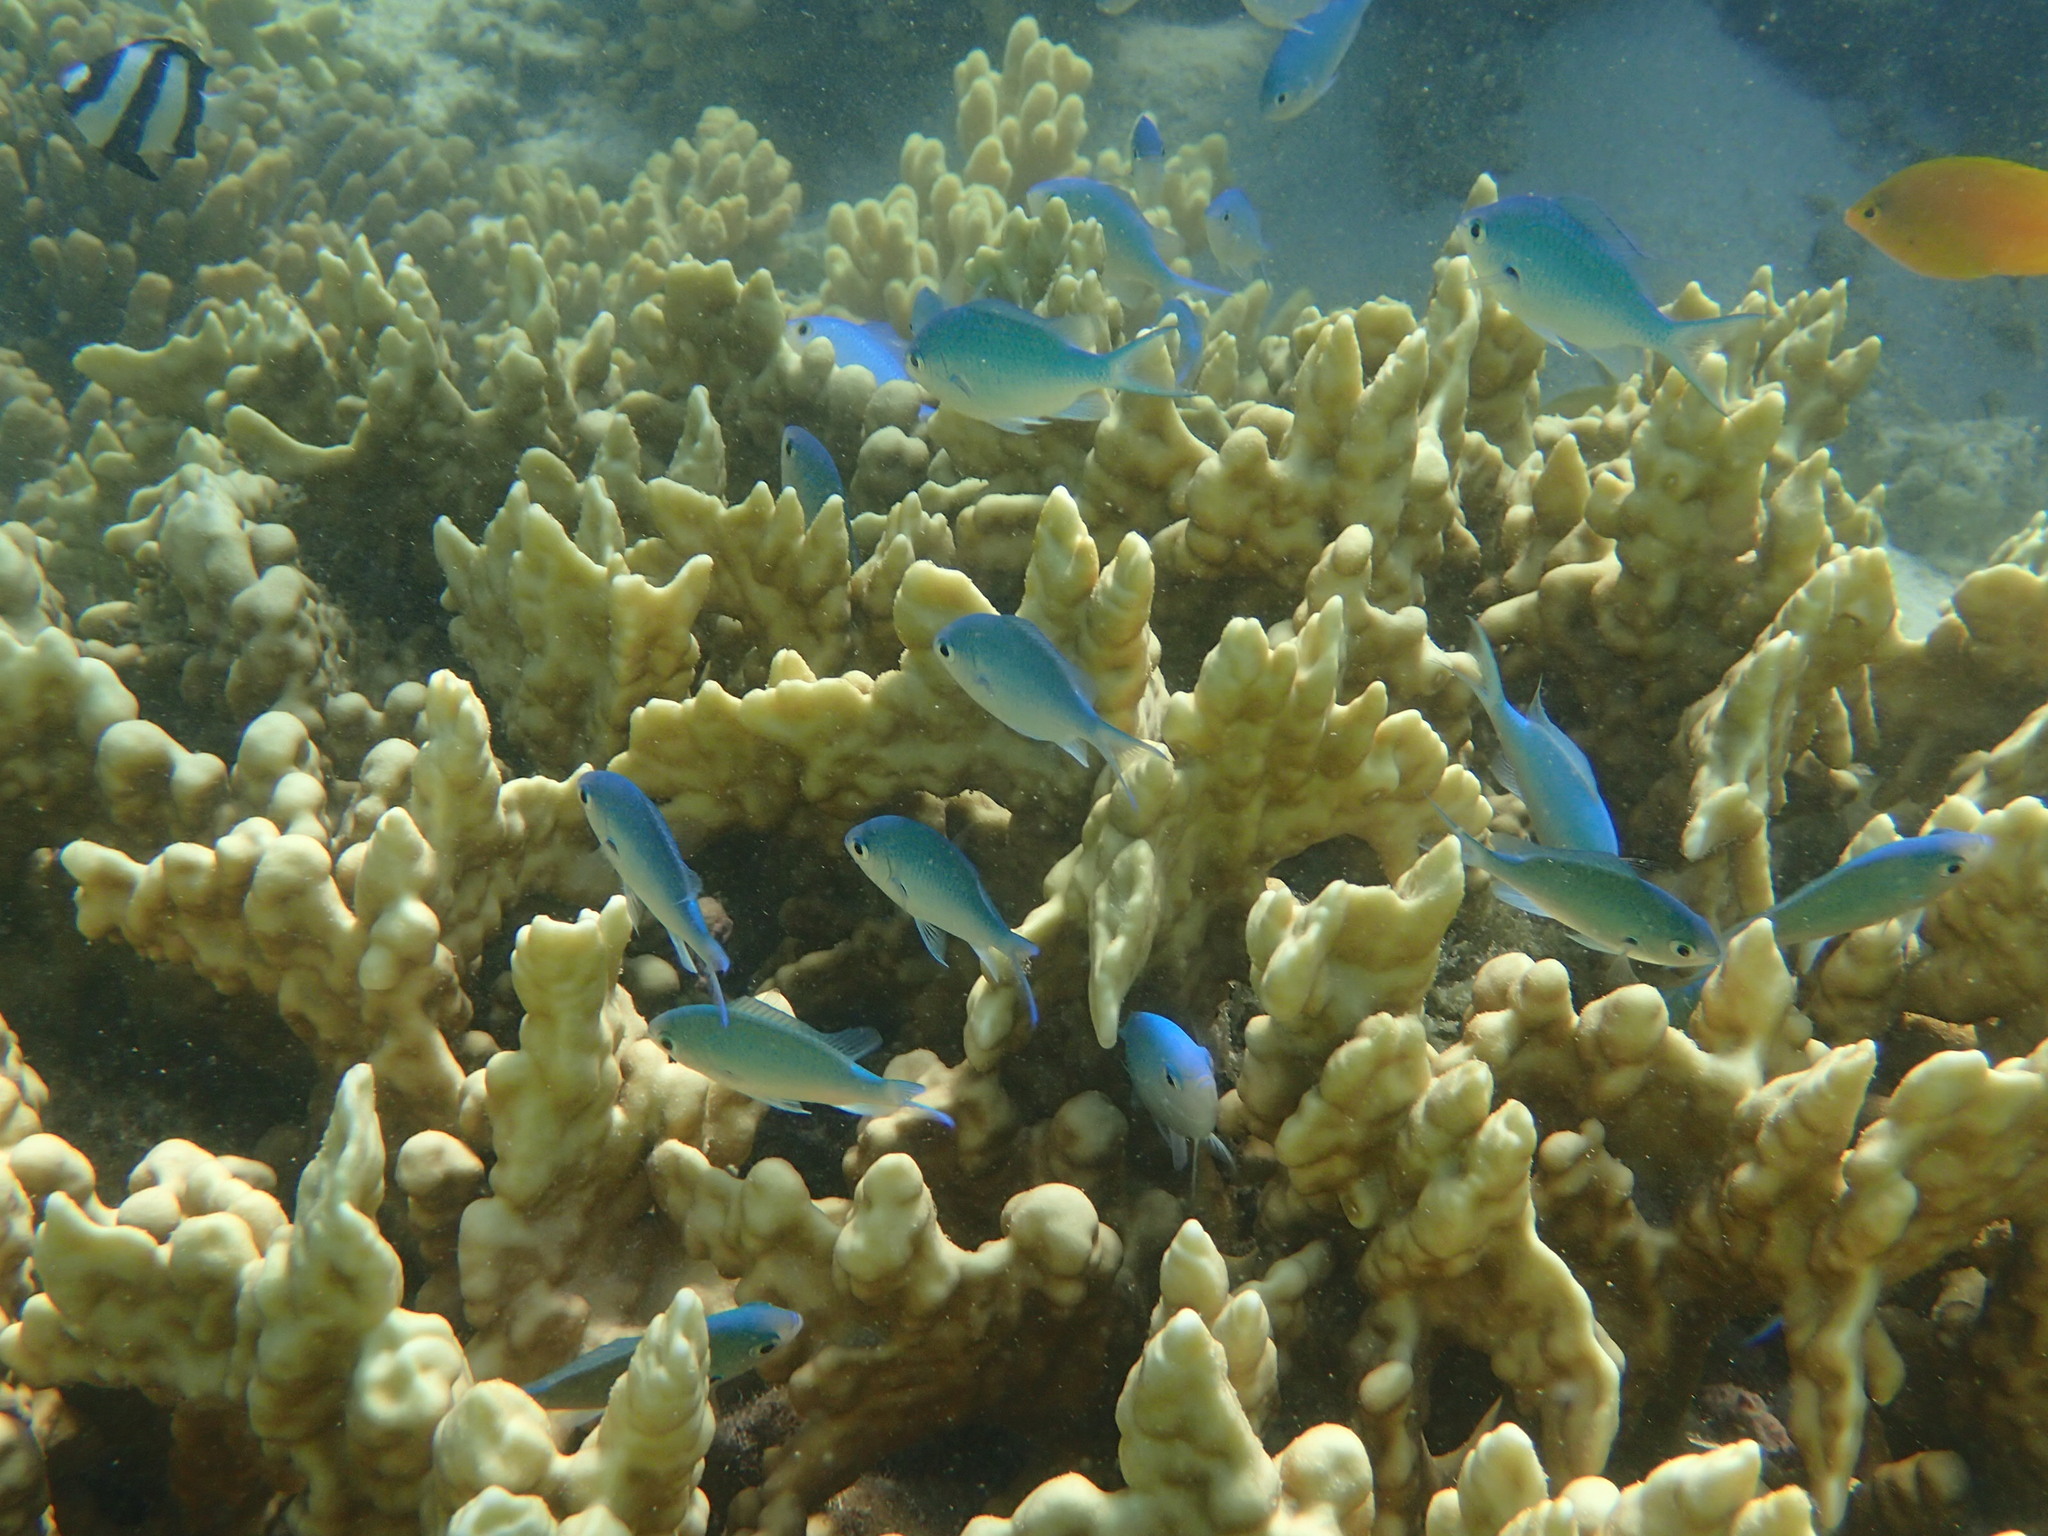
Chromis viridis (Blue-green Chromis)